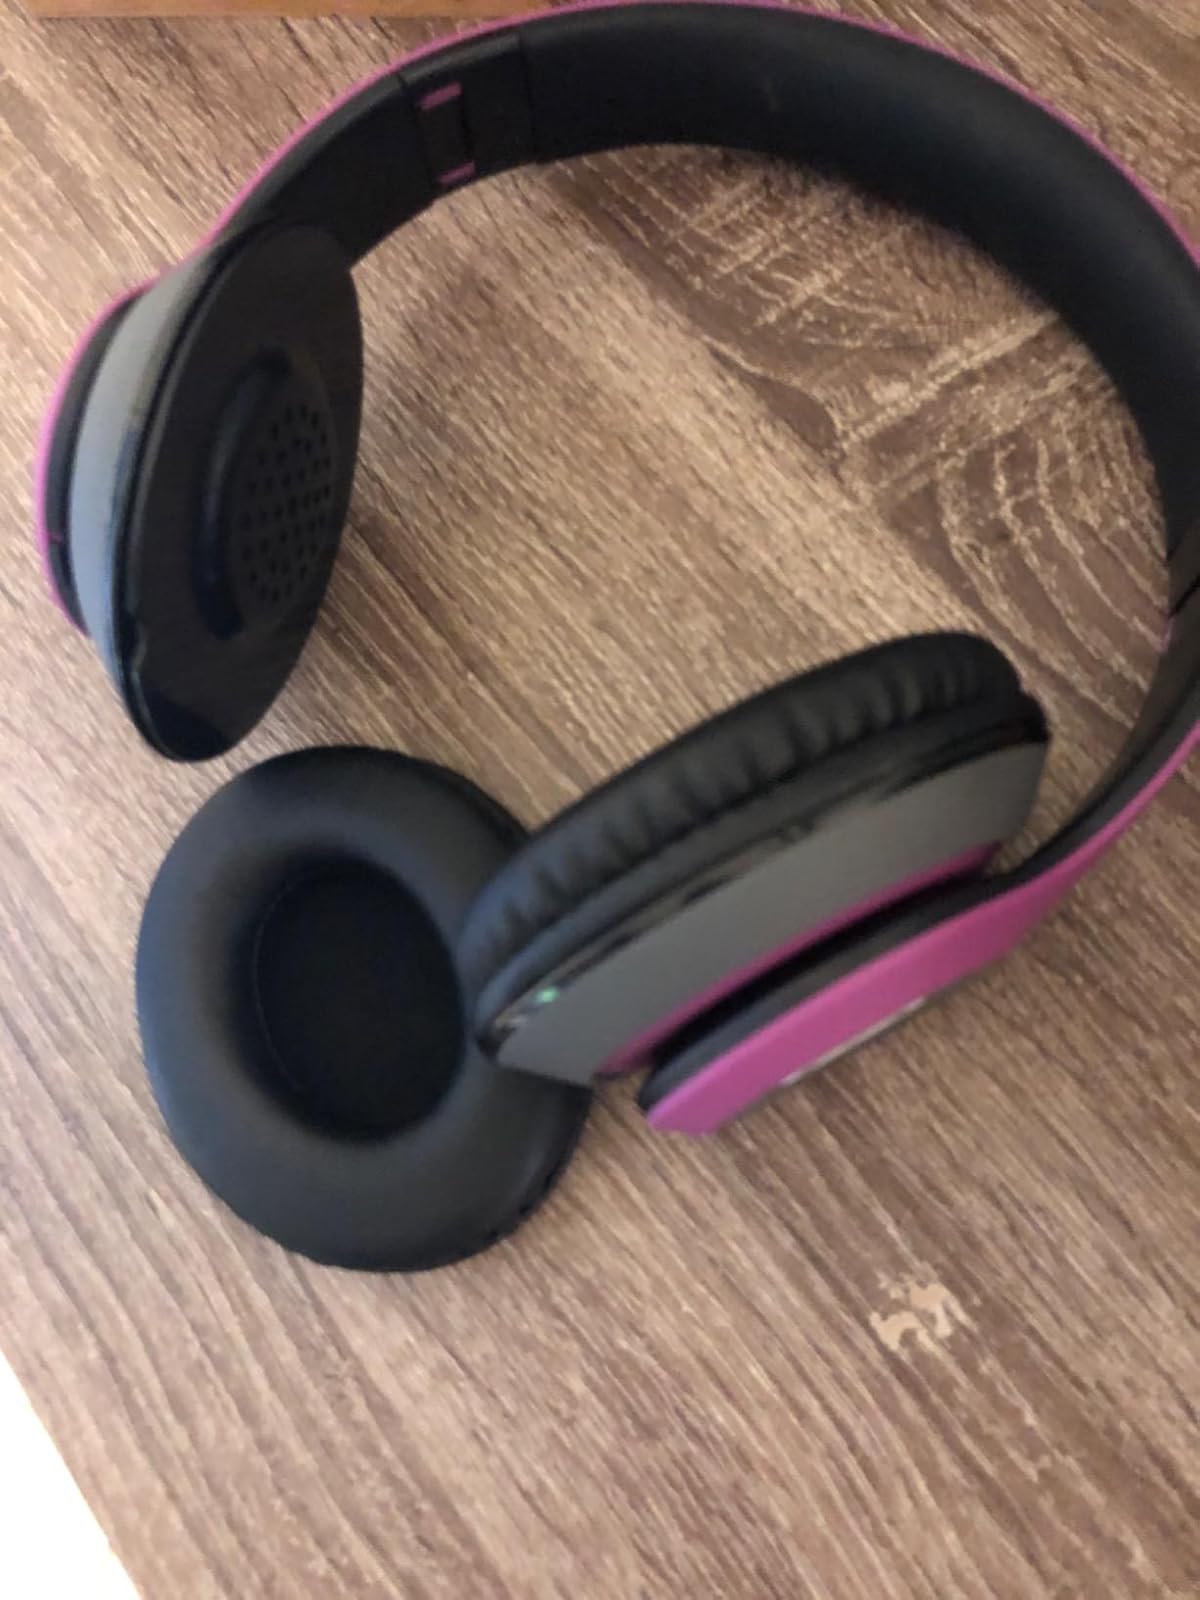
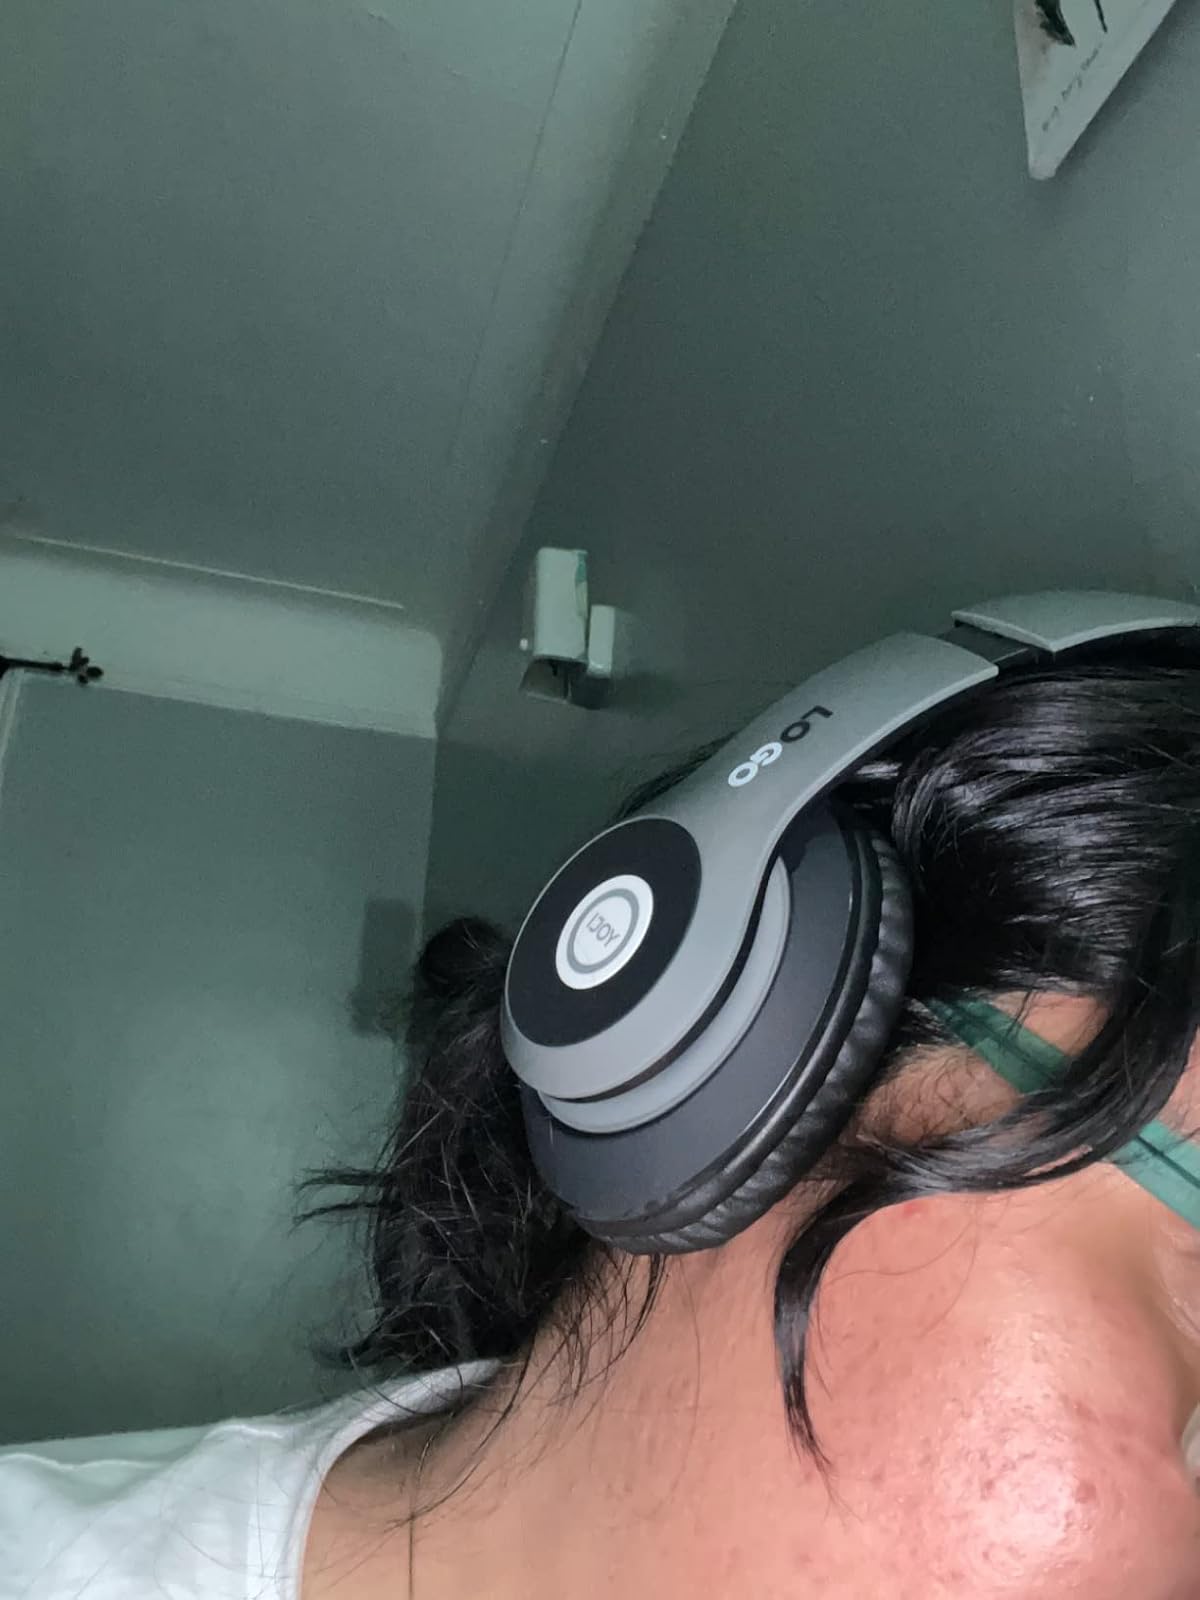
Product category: headphones
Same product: no